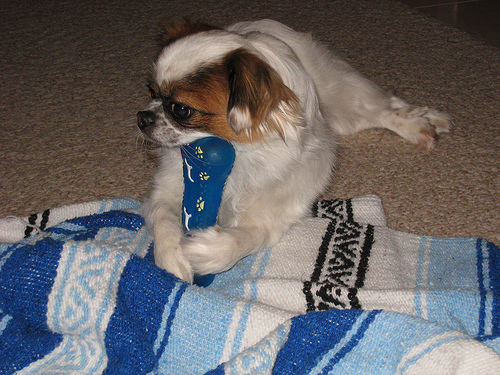
Animal: dog
Breed: japanese chin